Shoulder reduction

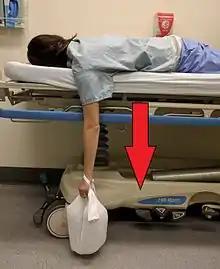
An example of Stimson maneuver. The person is lying on their stomach with a 4 kg weight tied to their wrist.

In the Stimson technique, also known as prone technique, the person lies on their stomach on a bed or bench and the arm hangs off the side, being allowed to drop toward the ground. A 5–10 kg weight is suspended from the wrist to overcome spasm and to permit reduction by the force of gravity;